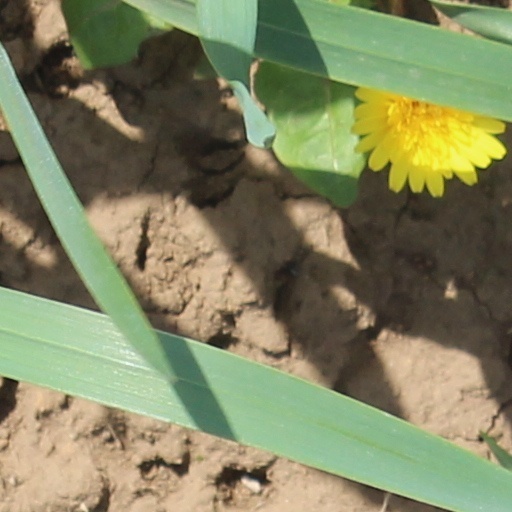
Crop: wheat